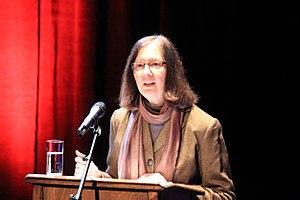
Róža Domašcyna, née le 11 août 1951 dans la petite ville de Zerna, en Saxe orientale, est une poétesse et traductrice sorabe. Elle est l'auteure de poèmes, de pièces de théâtre, d'adaptations et d'essais tant en allemand qu'en sorabe. Elle est, avec Kito Lorenc et Benedikt Dyrlich, l'un des grands noms de la littérature sorabe contemporaine.